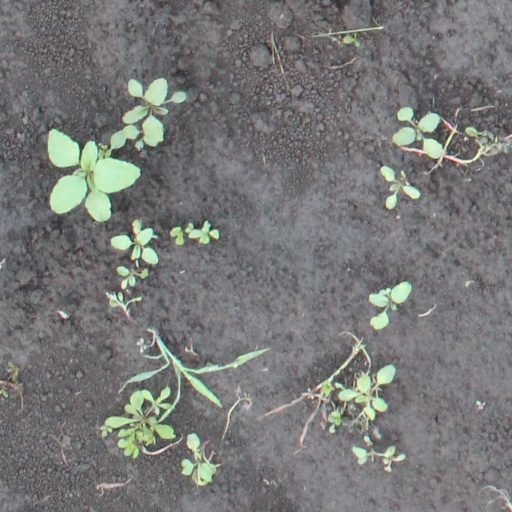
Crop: soybean